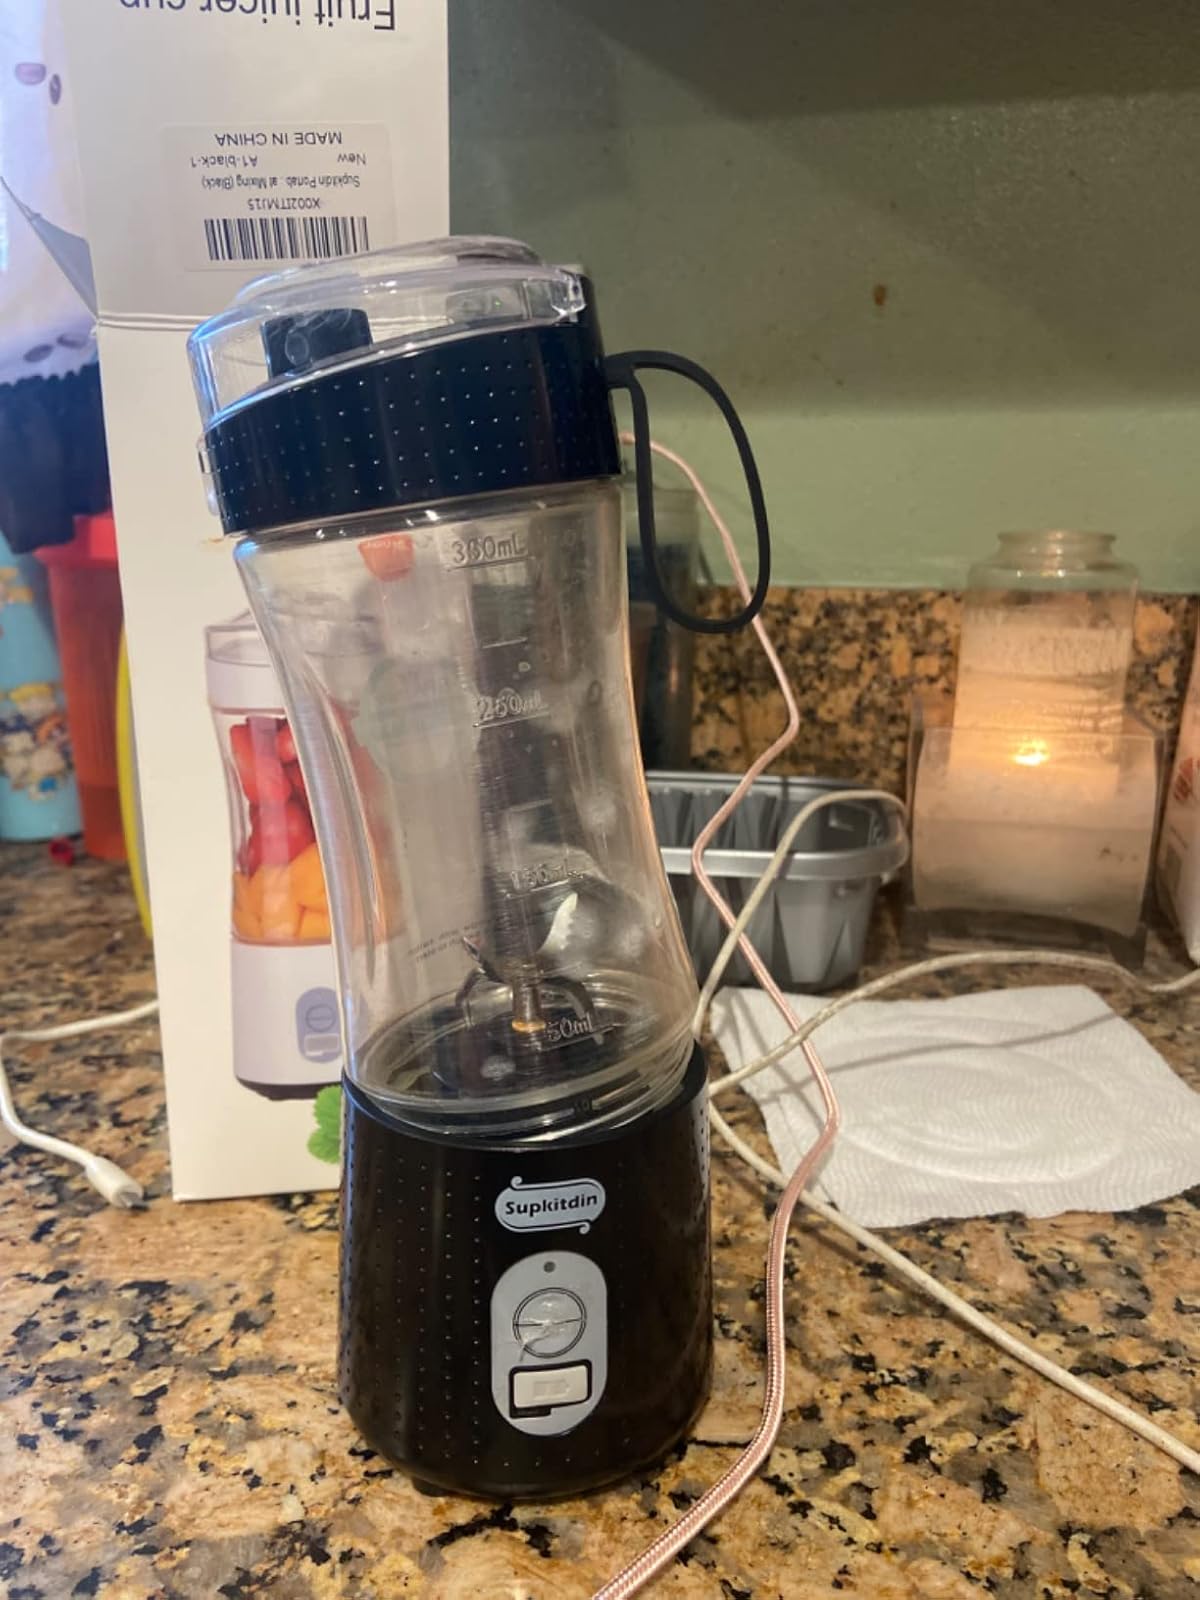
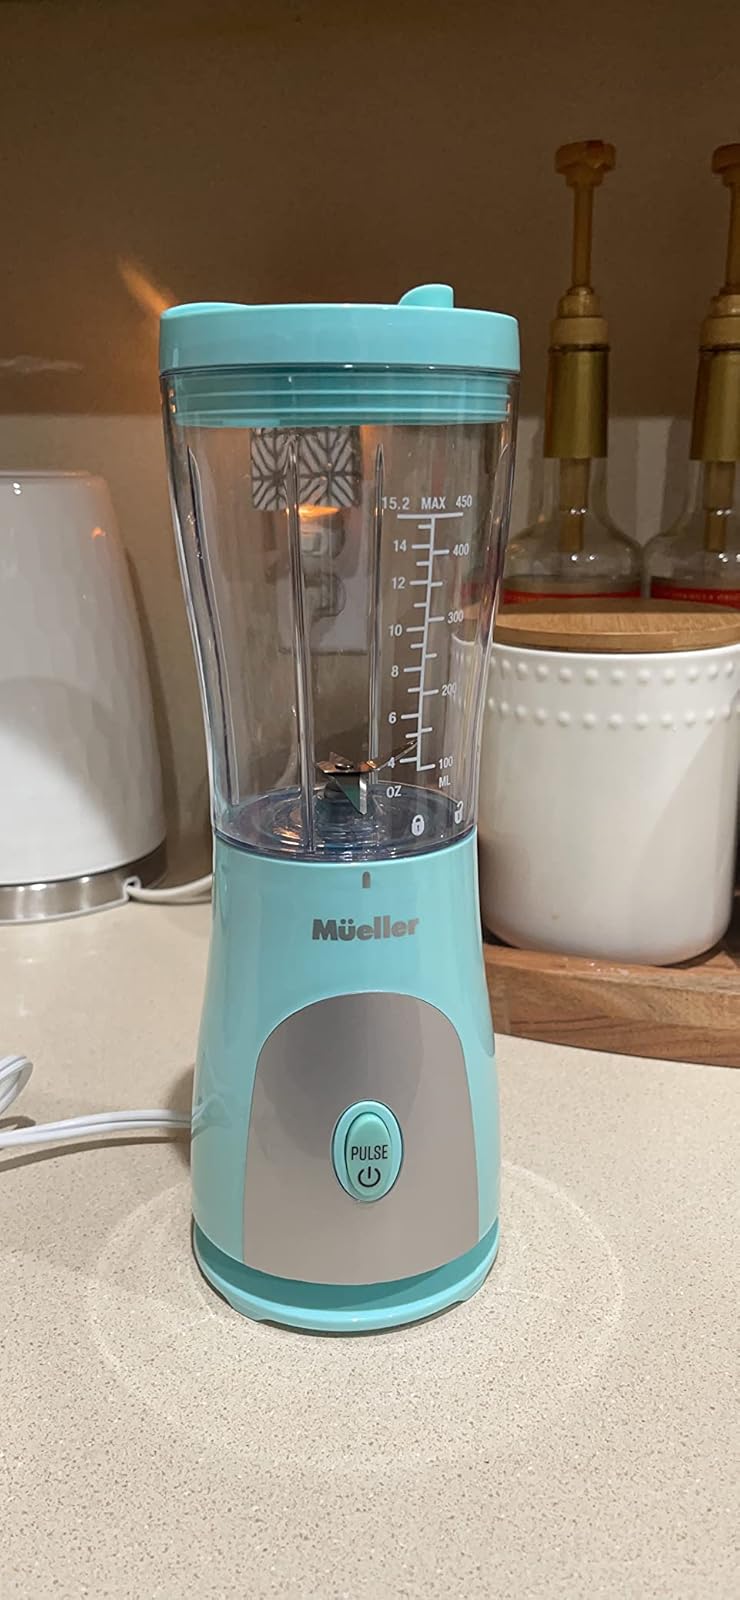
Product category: items_blender
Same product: no